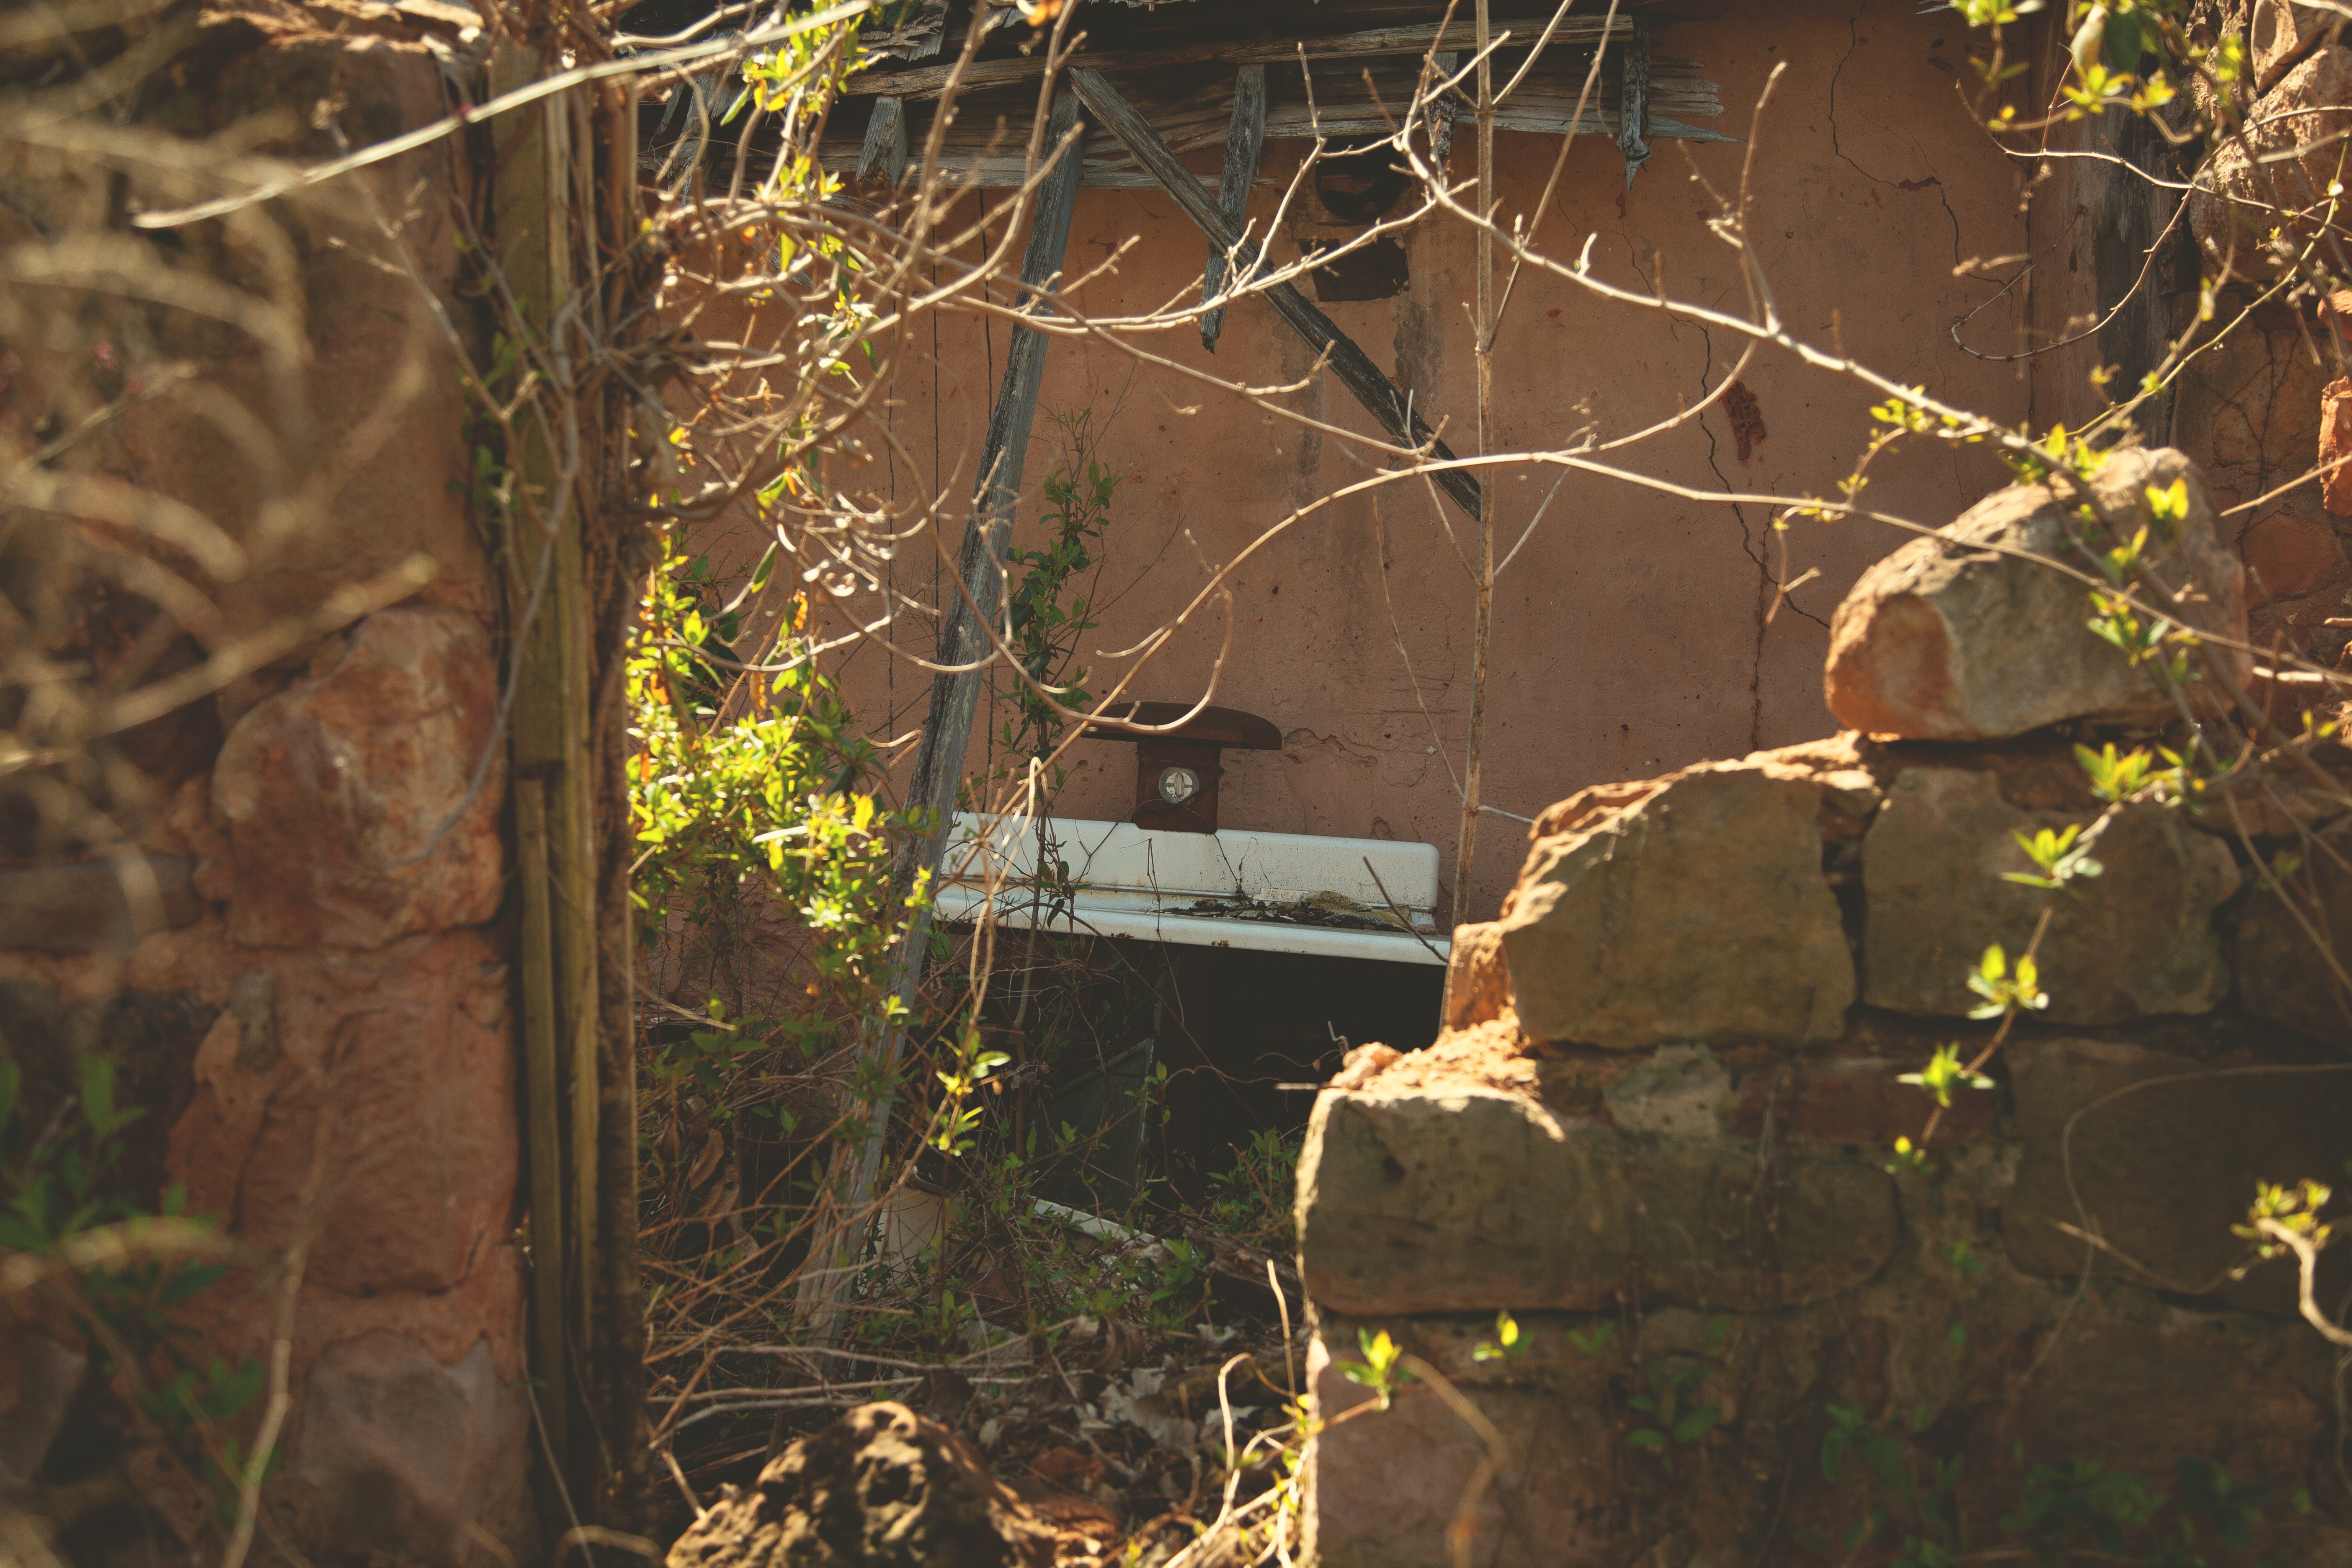
tree, nature, forest, wilderness, branch, leaf, wildlife, jungle, autumn, flora, fauna, woodland, habitat, natural environment